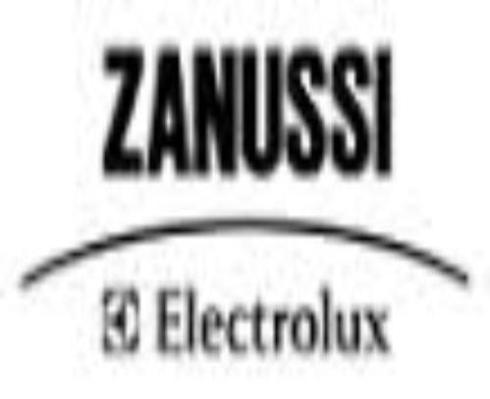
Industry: Electronic